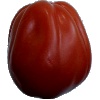
Label: tomato_heart